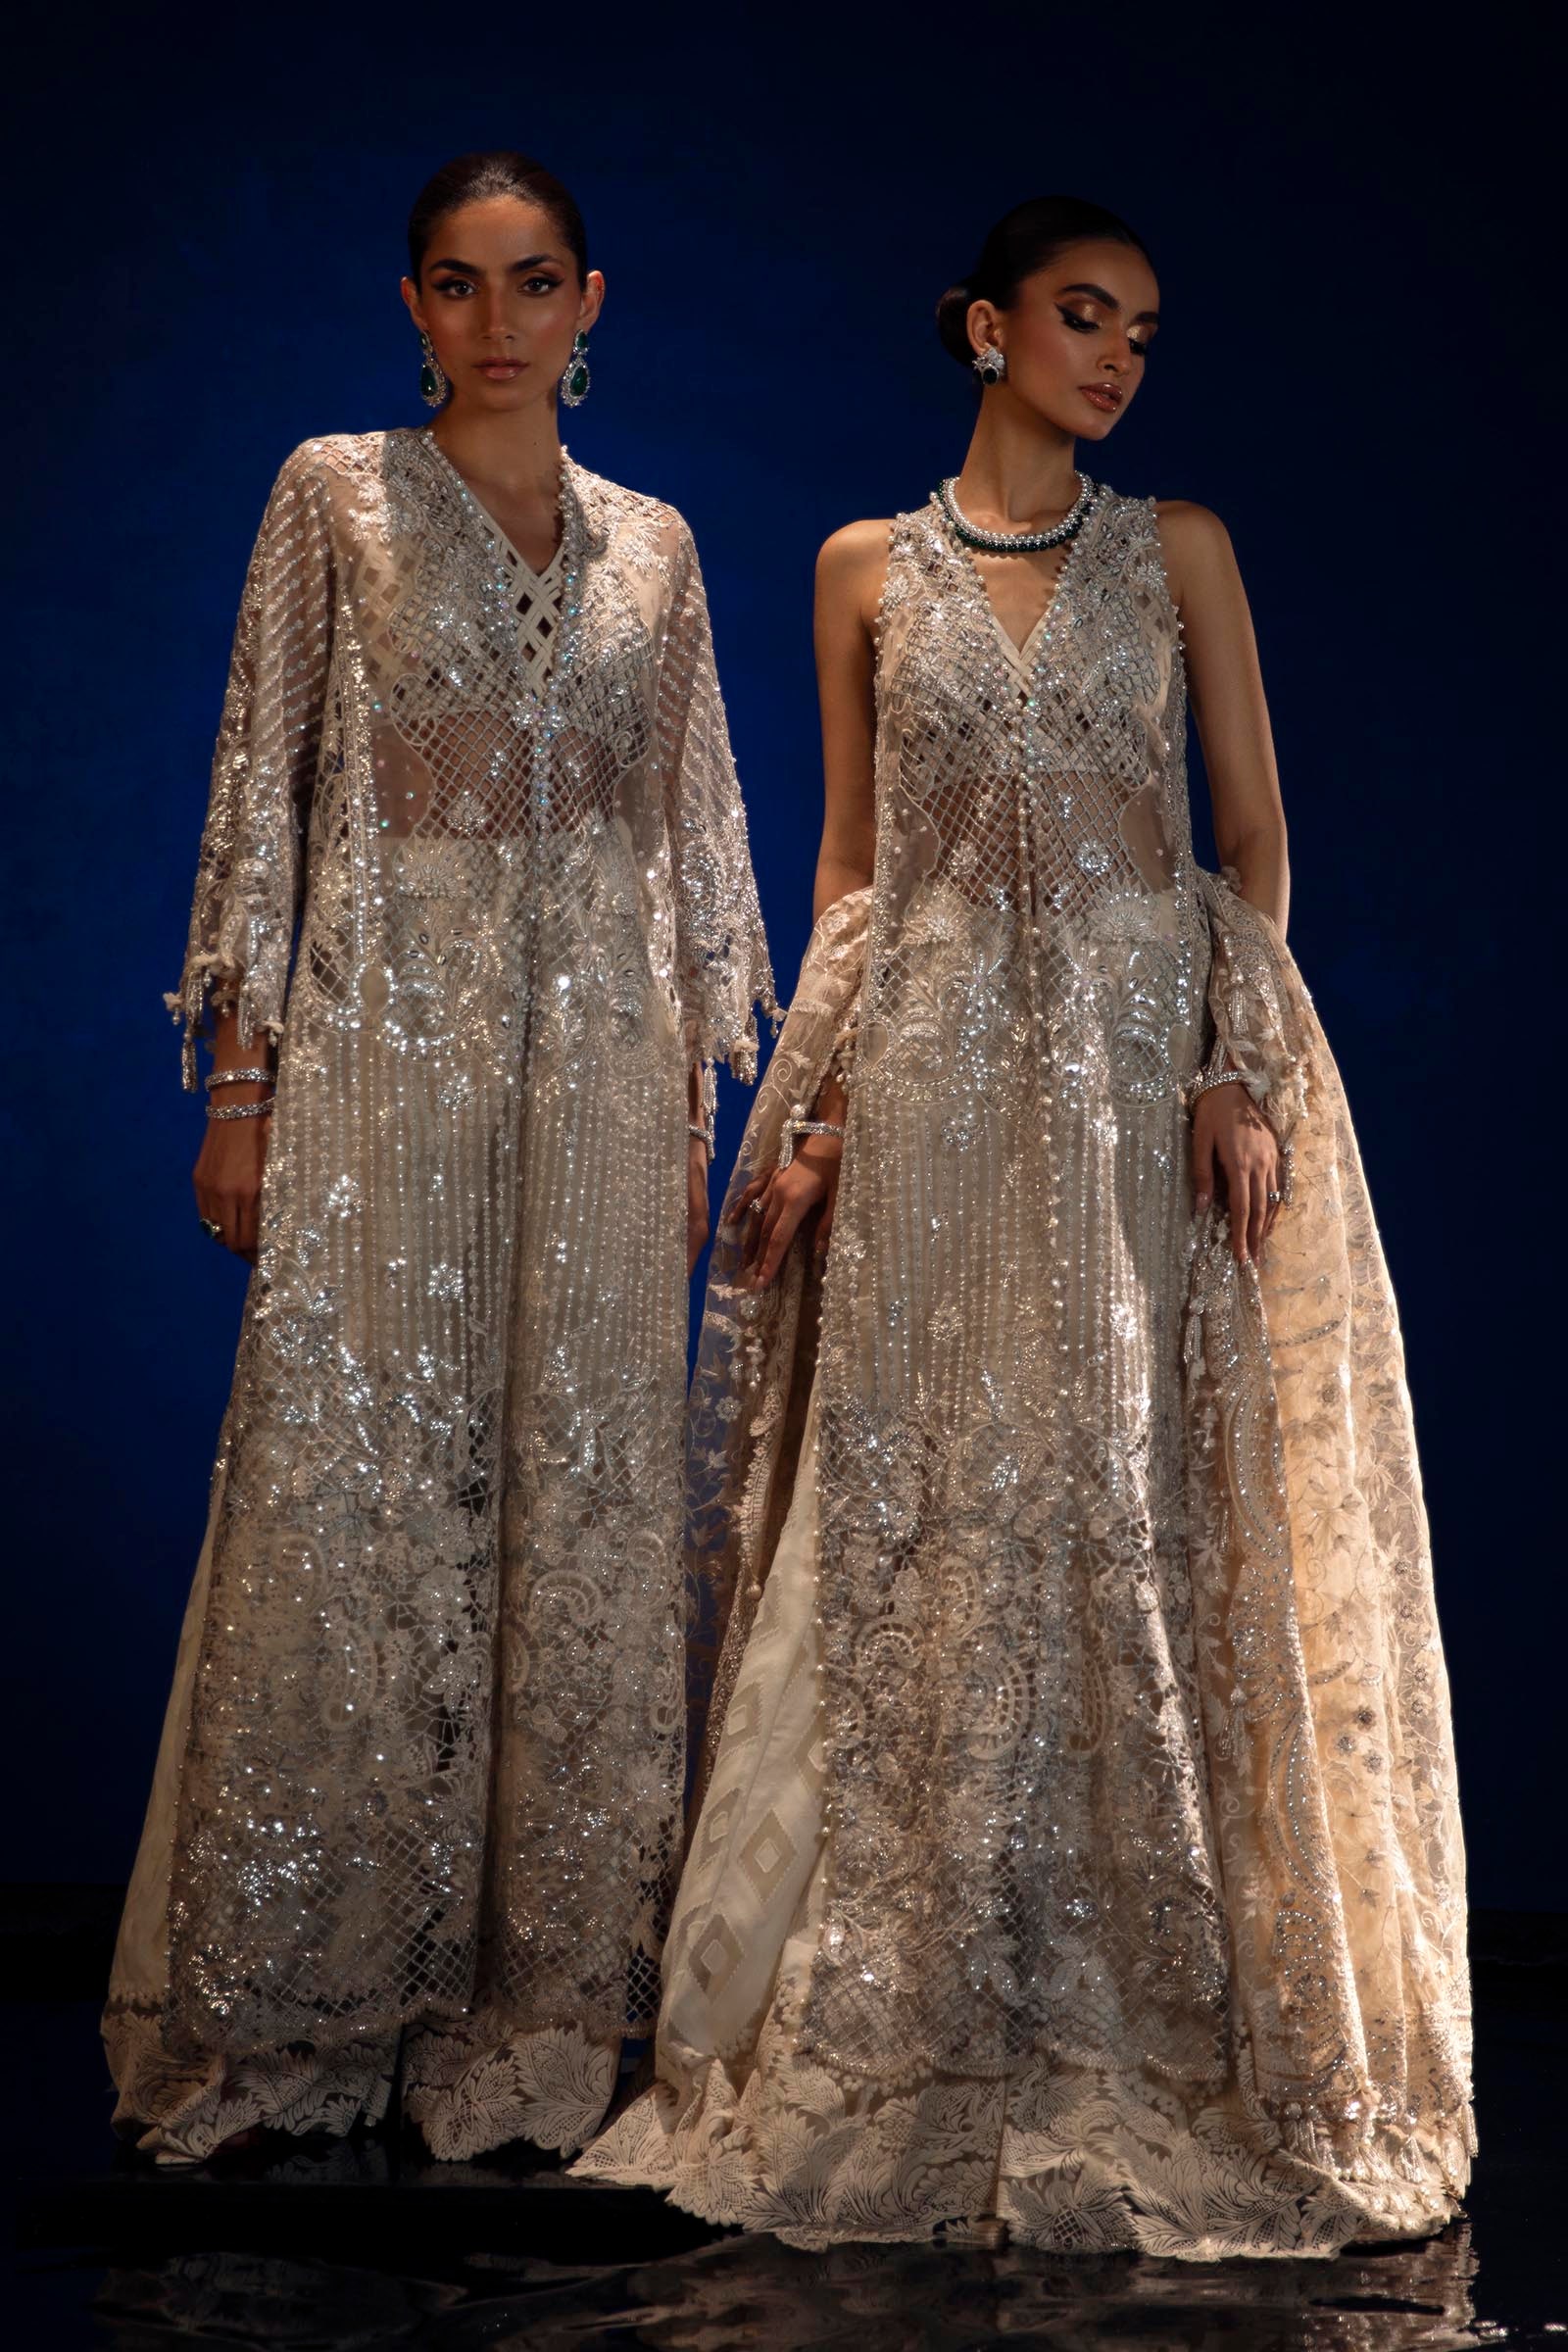
ivory embroidered gown